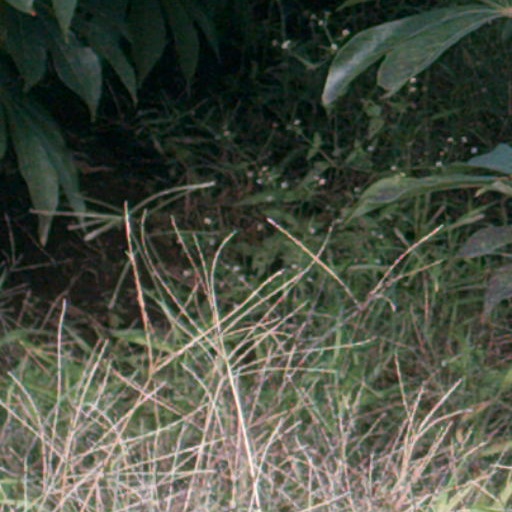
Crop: cassava